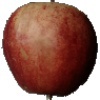
Label: red_apple